Raymond Leane

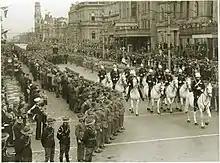
a black and white photograph of a military procession

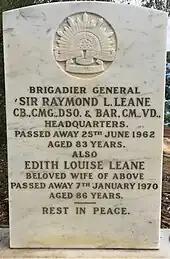
a colour photograph of a white marble gravestone

After Leane's retirement as police commissioner, he briefly continued his work with the VDC, resigning on 30 July 1944. He was knighted in the 1945 King's birthday honours for his services as police commissioner over a 24-year period. For his service with the VDC during World War II he was issued with the War Medal 1939–1945 and Australia Service Medal 1939–1945. In 1946, he became the inaugural president of the Plympton branch of the conservative Liberal and Country League, the forerunner of the state Liberal Party. He continued to lead the Adelaide Anzac Day March each year, and on 7 September 1946 was invested with his knighthood by the Governor-General of Australia, Prince Henry, Duke of Gloucester.